Debito Arudou

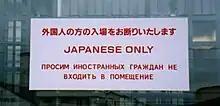
The "Japanese only" sign at the Yunohana Onsen, as it appeared in 1999

Arudou objected to the policies of three bathhouses in Hokkaido, Japan, in the late 1990s that had posted "No Foreigners" or "Japanese Only" signs on their doors.